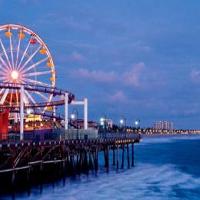
Weather: sun or clear